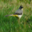
Label: bird